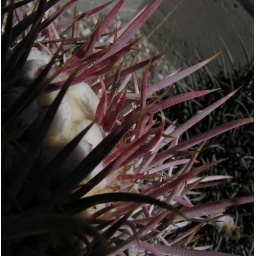
I have yet to catch this in bloom, however after the bloom the fruit is this cotton ball looking stuff!